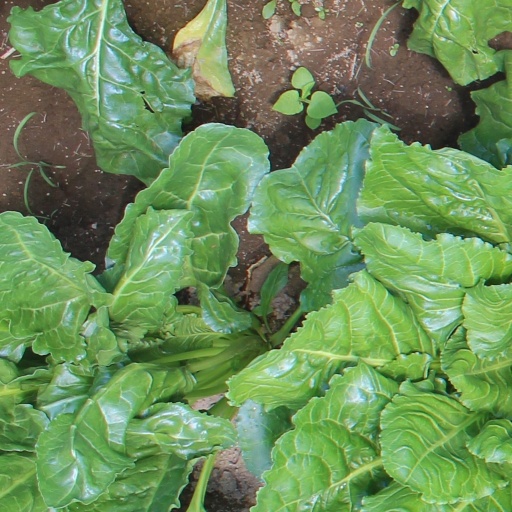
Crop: sugar beet